Postage stamps and postal history of the Pitcairn Islands

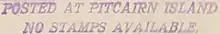
Prior to 1927, letters from Pitcairn were mailed without stamps.

Until the early 20th century, the Pitcairn Islands had no postal system. Outgoing mail was hand stamped with "Posted on Pitcairn Island: no stamps available", and was carried for free by passing ships. These letters received postal stamps and cancellation at various ports of calls, such as San Francisco to the East and New Zealand to the west. Occasional efforts were made to organise mail by the British consulate in nearby Tahiti, and some mail was unofficially handled by a postal office in the Panama Canal Zone following the opening of the canal in 1915. In 1921, the United Kingdom and New Zealand formally agreed to receive post from the island, allowing postal fees to be paid by the letter recipient.